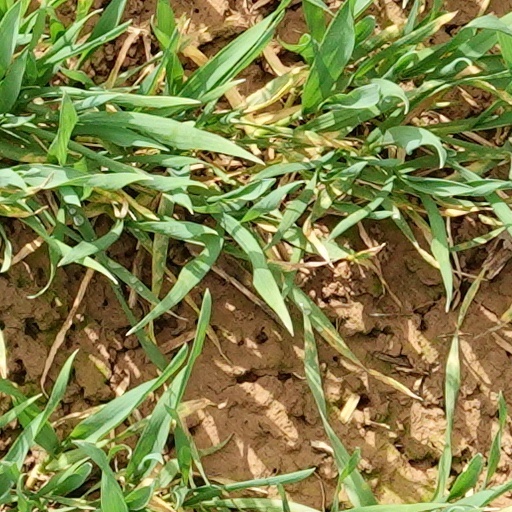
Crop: wheat